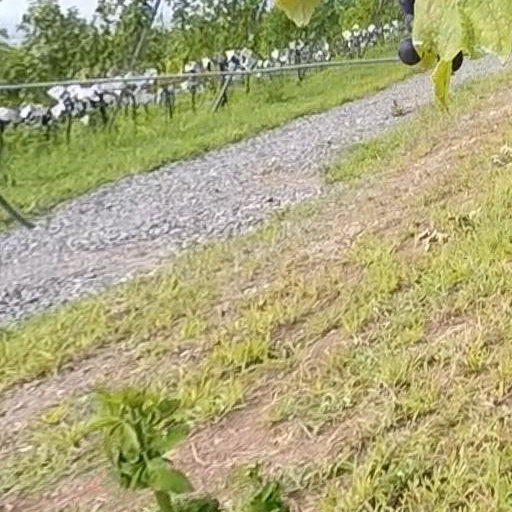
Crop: grape